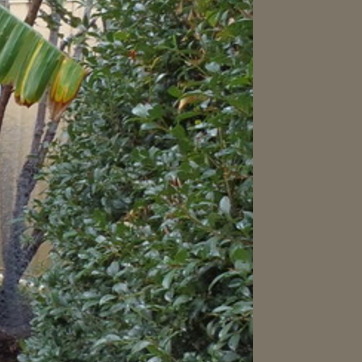
Material: foliage